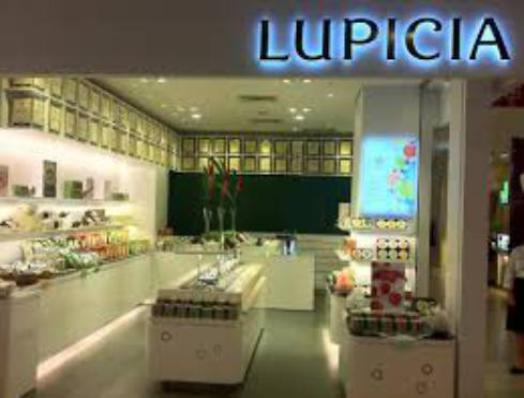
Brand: lupicia
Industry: Food